Thakin Than Tun

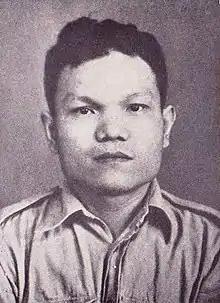

Thakin Than Tun (1911 – 24 September 1968) was a Burmese politician and leader of the Communist Party of Burma (CPB) from 1945 until his assassination in 1968. He was the brother-in-law of Myanmar's independence leader Aung San and the uncle of the former State Counsellor of Myanmar Aung San Suu Kyi.